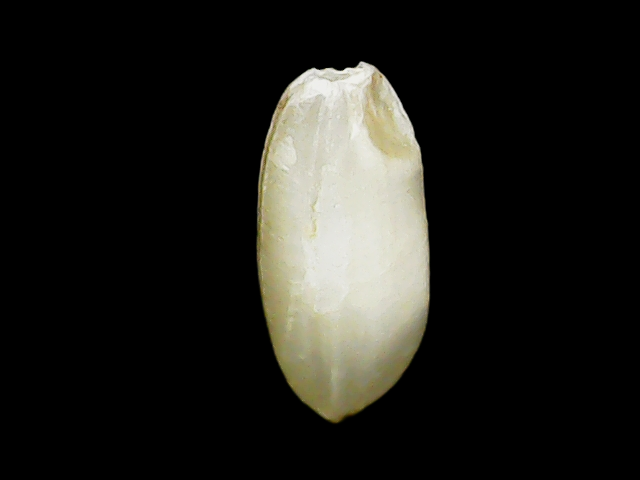
Rice variety: Binadhan8